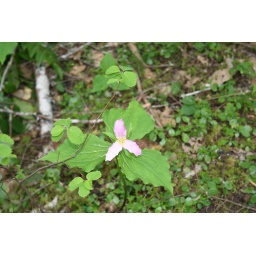
somewhat rare flower found around the northwest we found both white typical ones and pink also.